José María Albareda

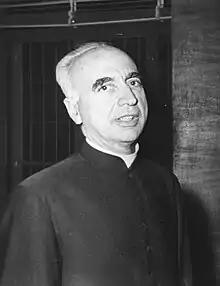
Albareda in September 1960

José María Albareda Herrera (Caspe, 15 April 1902 - 26 February 1966, Madrid) was a Spanish soil scientist and science administrator. From its 1939 creation by Francoist Spain to his 1966 death, he was the secretary general and head of the Higher Council of Scientific Research (CSIC), the main Spanish scientific institution.